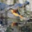
Label: crocodile